Answer in natural language. Is black square chair (highlighted by a red box) further away or in front of black square chair (highlighted by a blue box)? Choose between the following options: further away or in front
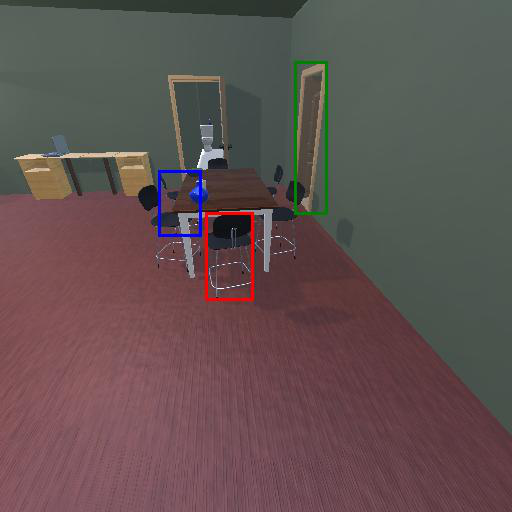
<answer>in front</answer>